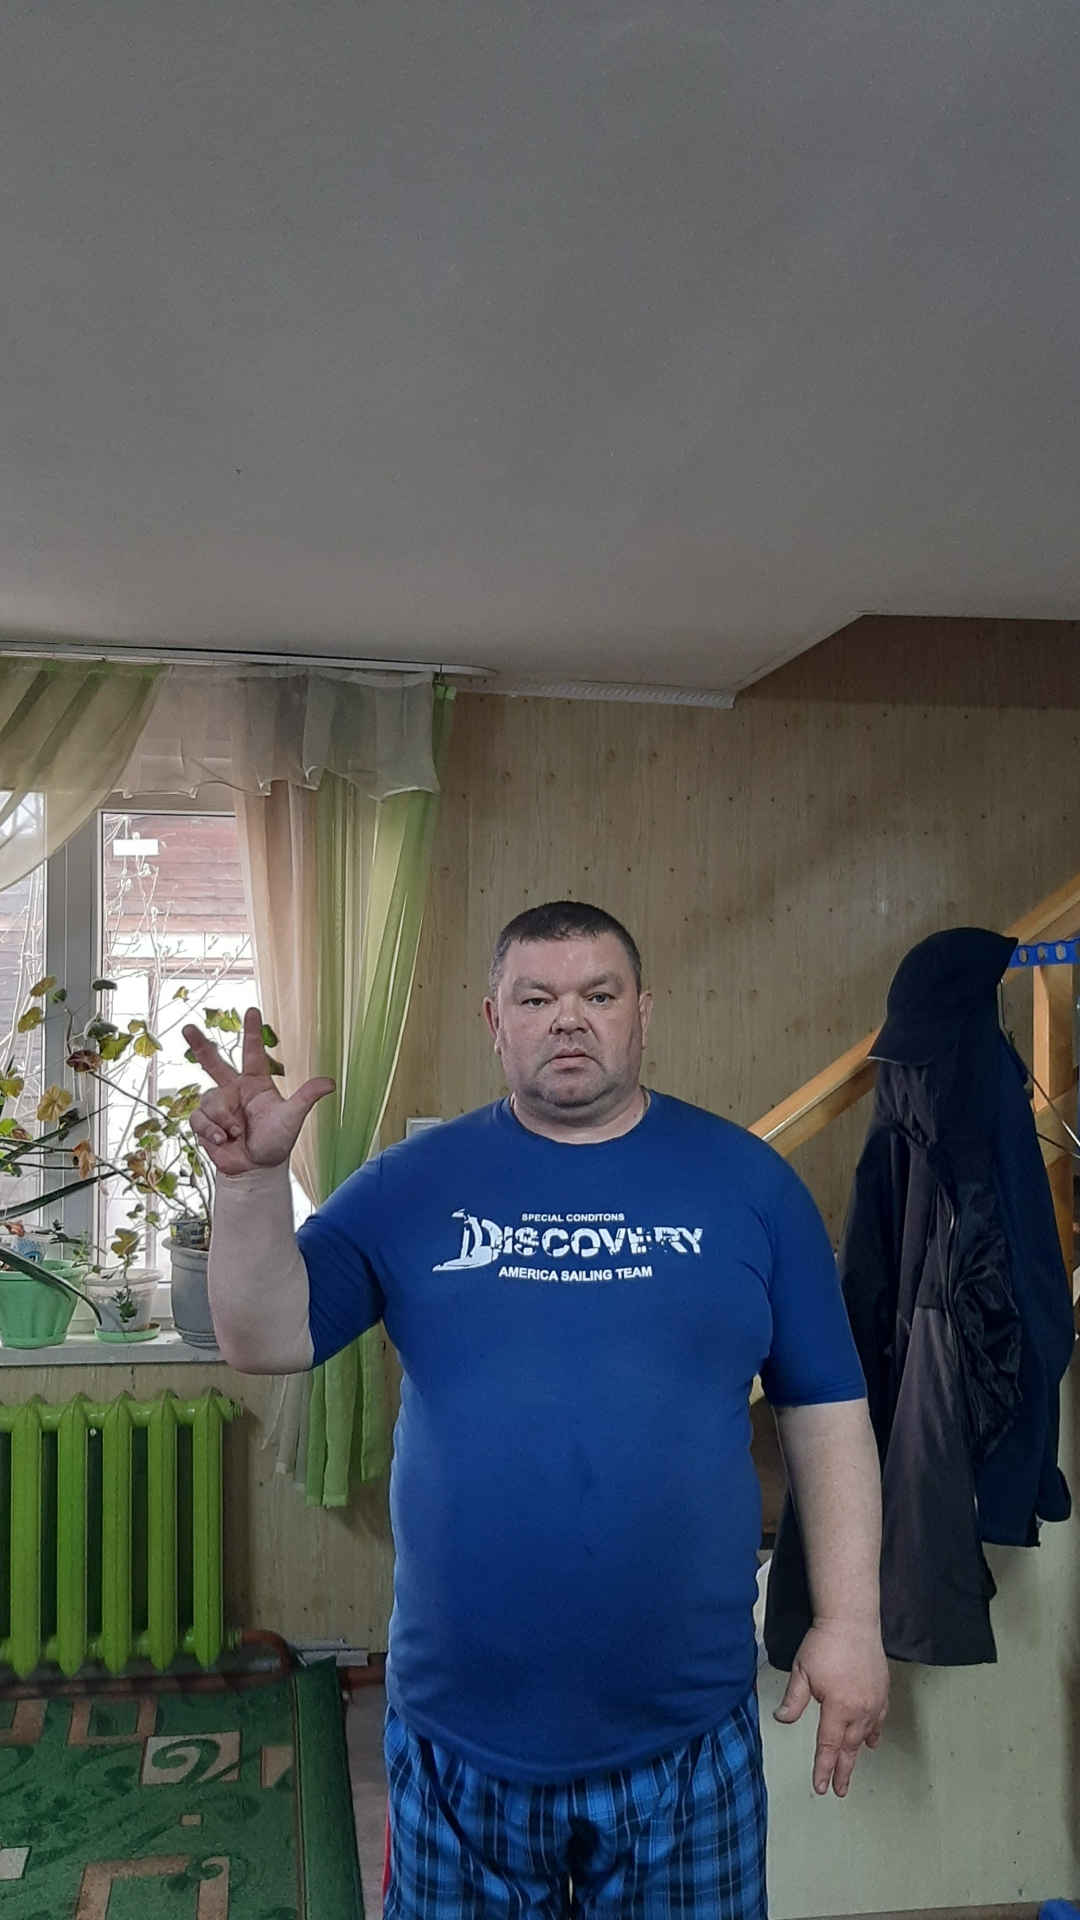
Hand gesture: three2